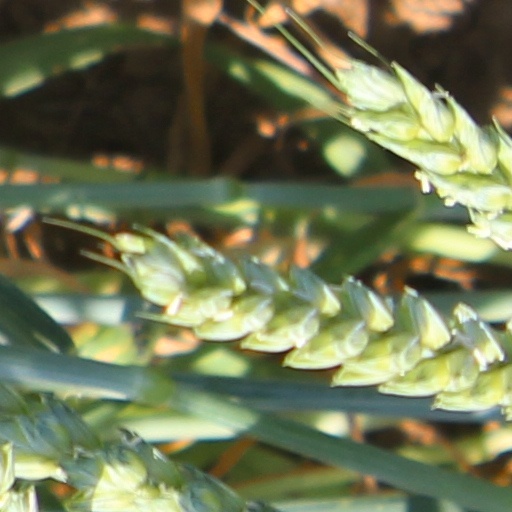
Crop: wheat